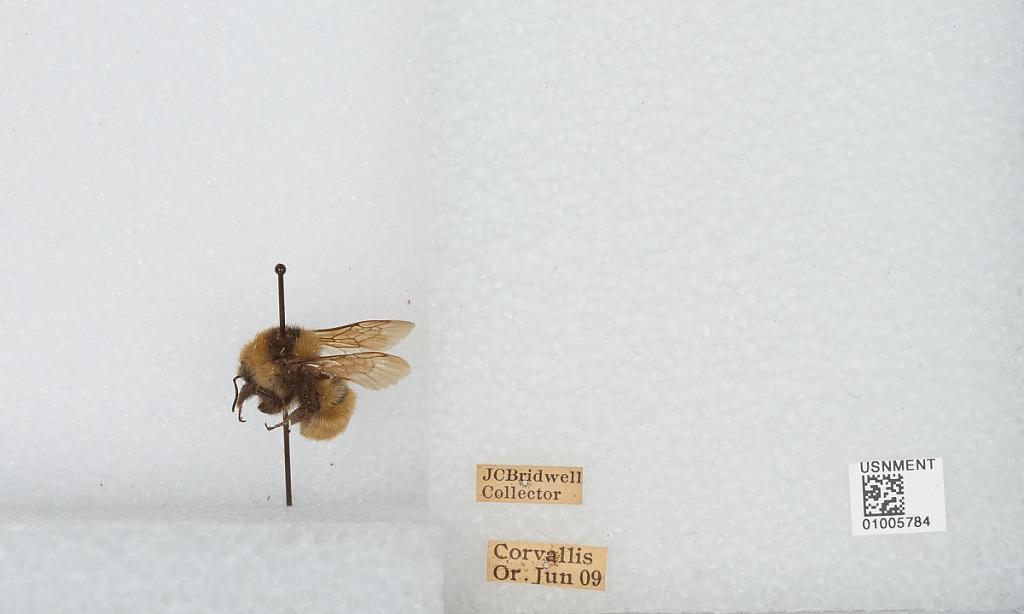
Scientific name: Bombus (Subterraneobombus) appositus Cresson
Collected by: J. Bridwell
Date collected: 1909-6-1
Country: United States
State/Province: Oregon
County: Benton
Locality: Corvallis
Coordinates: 44.5667, -123.283